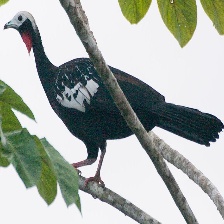
Species: BLUE THROATED PIPING GUAN
Scientific name: PIPILE CUMANENSIS